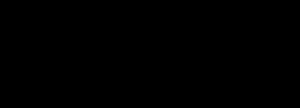
Le procédé au cumène, ou procédé au cumène-phénol, ou encore procédé Hock, est un procédé industriel de production de phénol C₆H₅OH et d'acétone CH₃COCH₃ à partir du benzène C₆H₆ et du propylène CH₃–CH=CH₂. Il a été découvert en 1944 par Heinrich Hock et peut-être de façon indépendante dès 1942 par R. Ūdris et P. Sergeyev en URSS. Son nom provient du cumène, de formule C₆H₅CH(CH₃)₂, produit intermédiaire de cette synthèse.